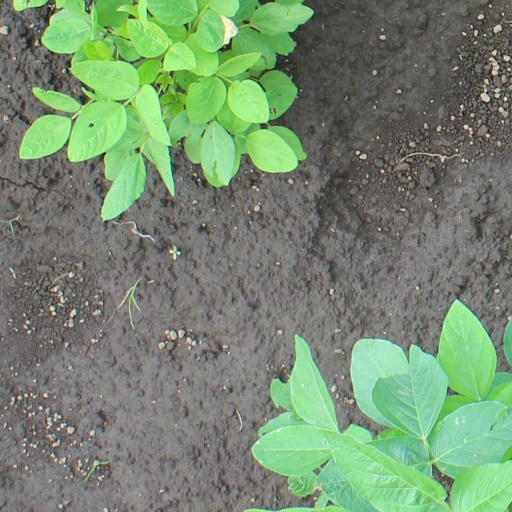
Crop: soybean